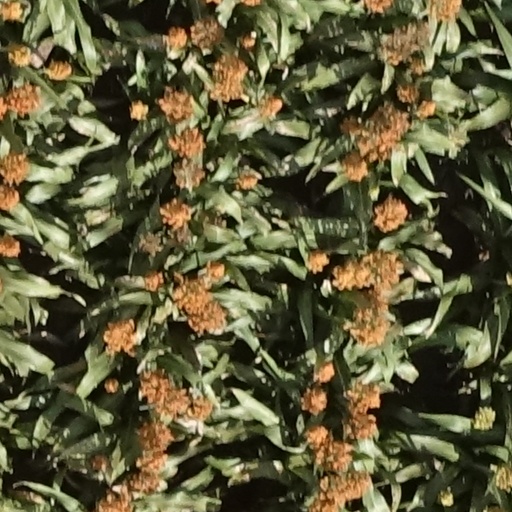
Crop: sorghum